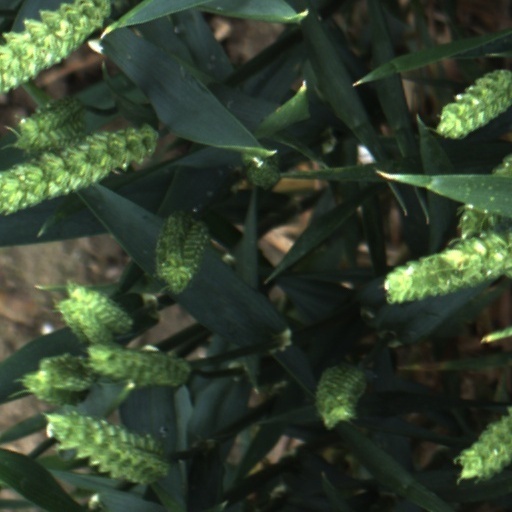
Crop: wheat